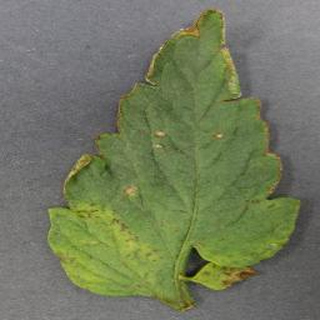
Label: tomato_bacterial_spot